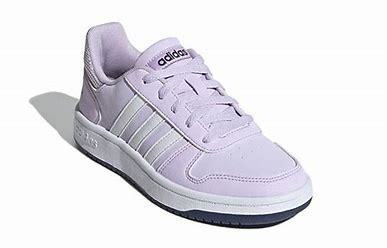
Brand: adidas
Model: NEO Hoops 2 Skate